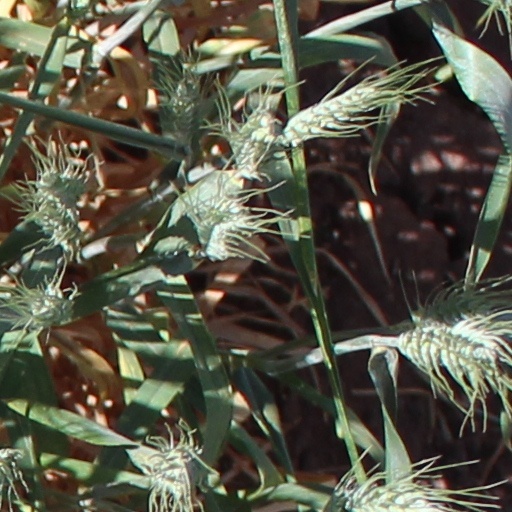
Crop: wheat